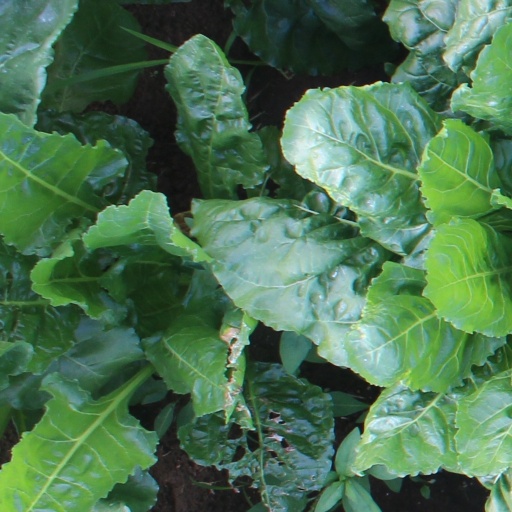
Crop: sugar beet